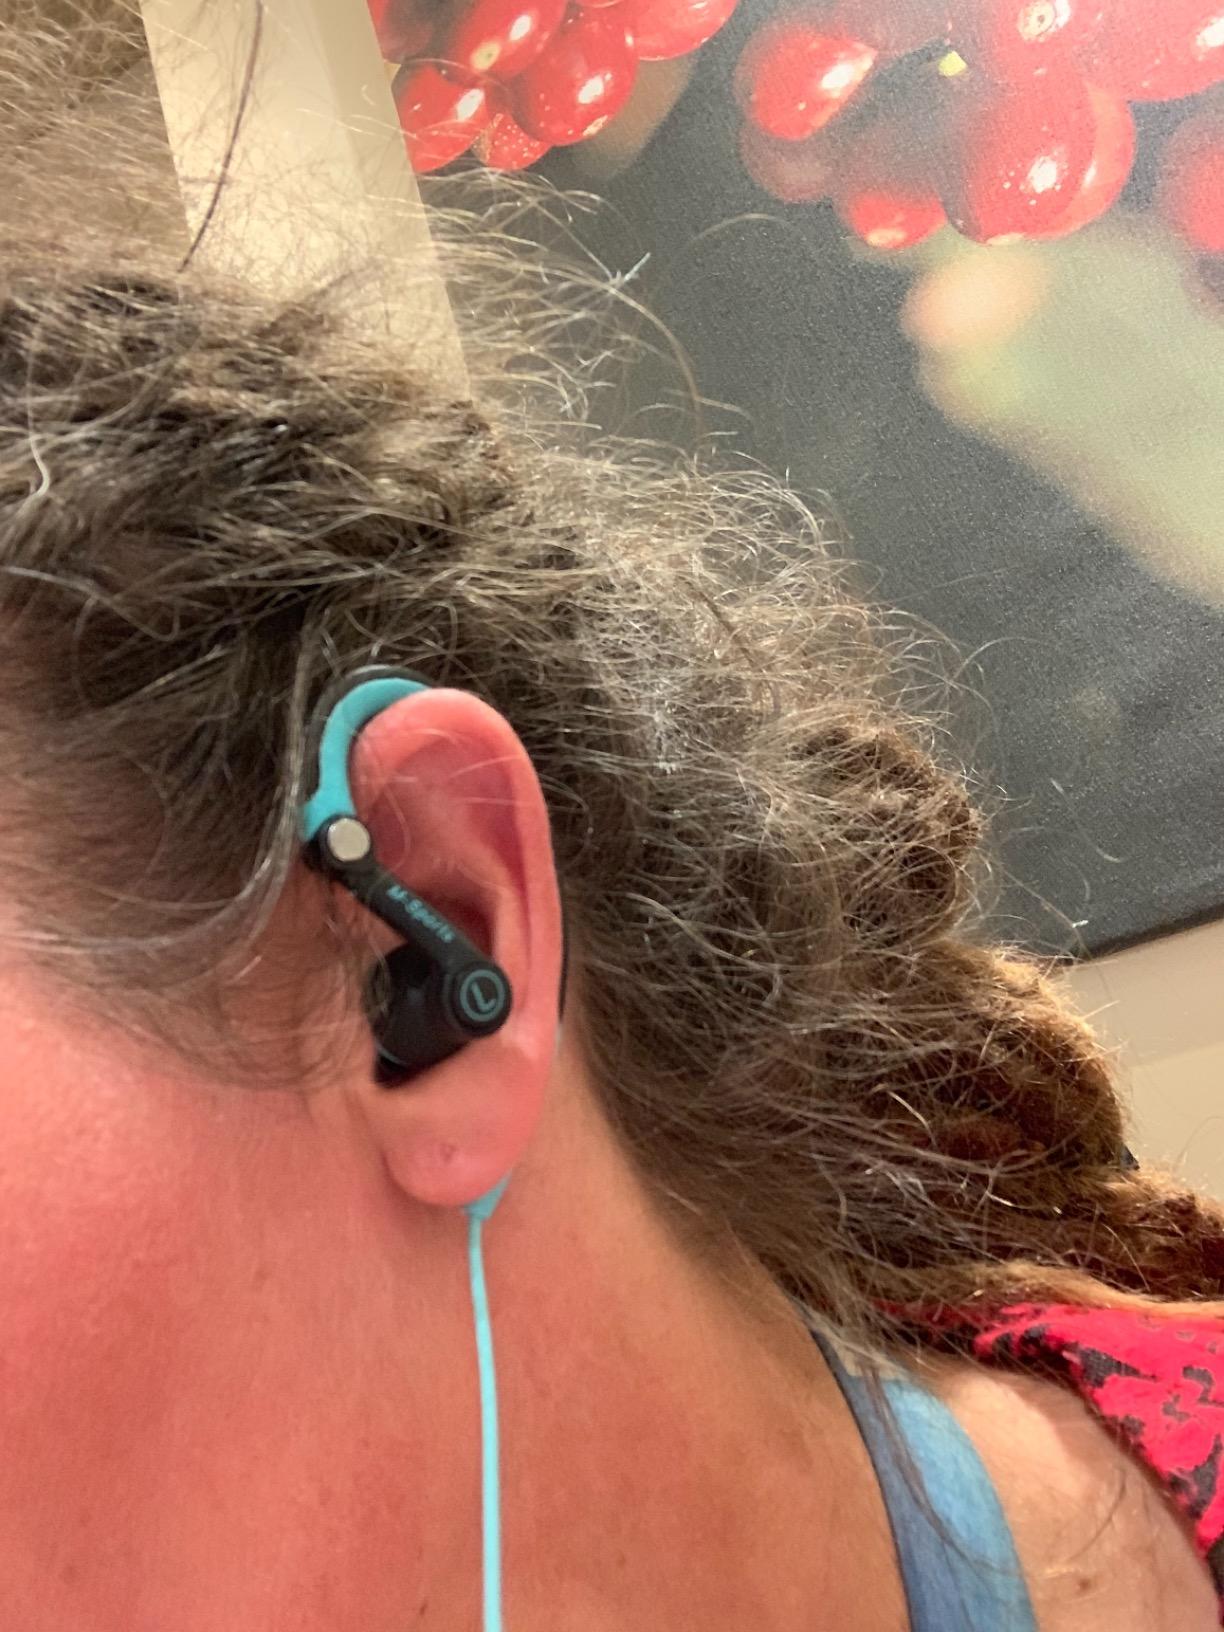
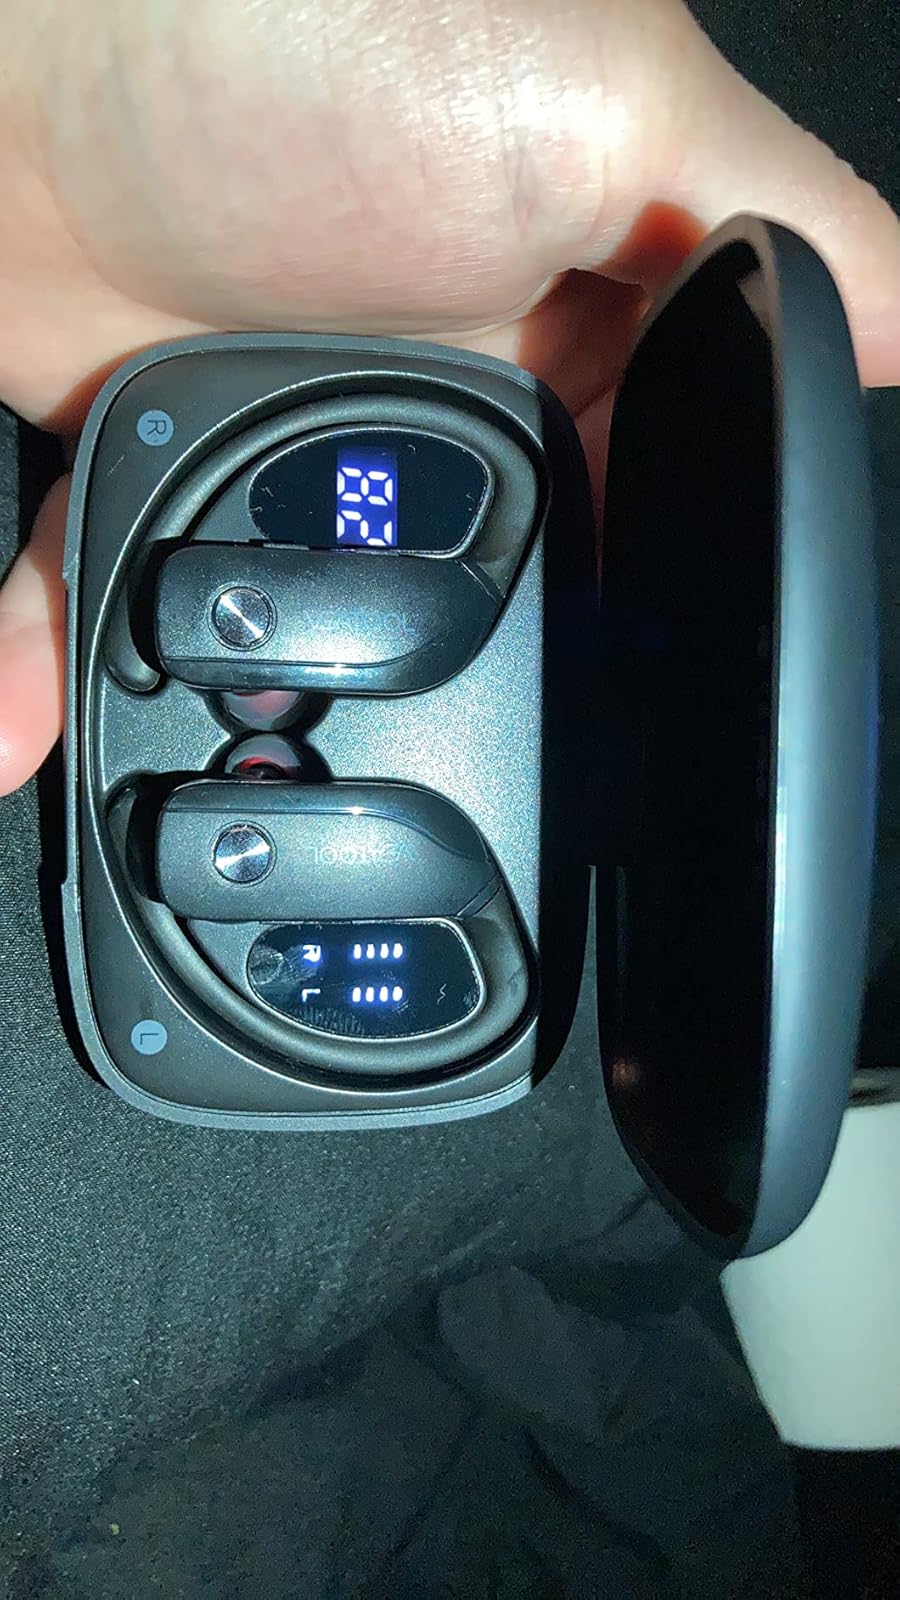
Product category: earbuds
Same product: no